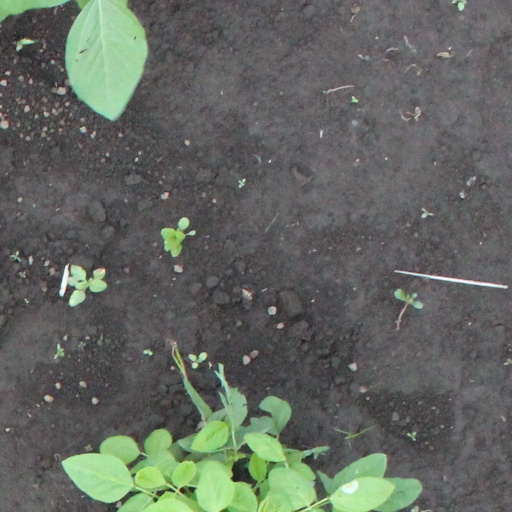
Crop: soybean